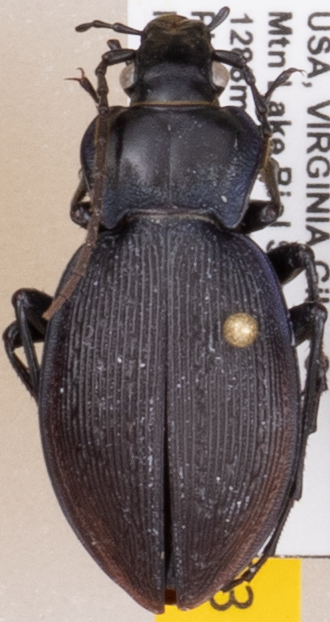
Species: Carabus goryi
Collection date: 2021-05-18
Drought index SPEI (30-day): -1.082
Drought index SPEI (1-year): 1.06
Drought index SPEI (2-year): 1.45